Answer in natural language. Consider the 3D positions of the objects in the scene and not just the 2D positions in the image. Is the centerpoint of  Window (highlighted by a blue box) at a higher height than brown wooden dresser with three drawers (highlighted by a green box)? Choose between the following options: yes or no
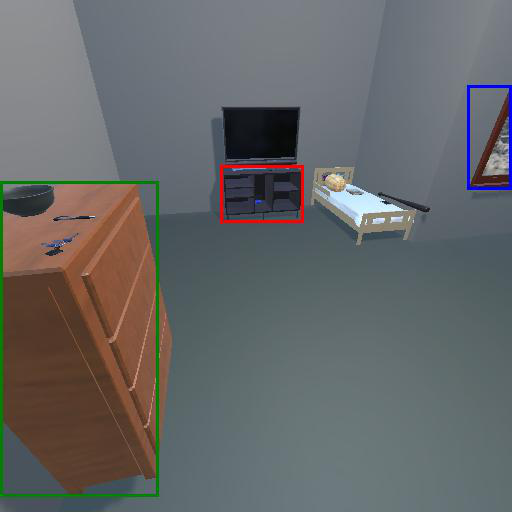
<answer>yes</answer>